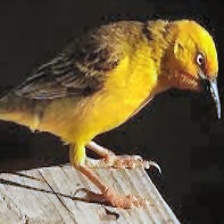
Species: EASTERN GOLDEN WEAVER
Scientific name: PLOCEUS SUBAUREUS